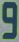
Number: 9